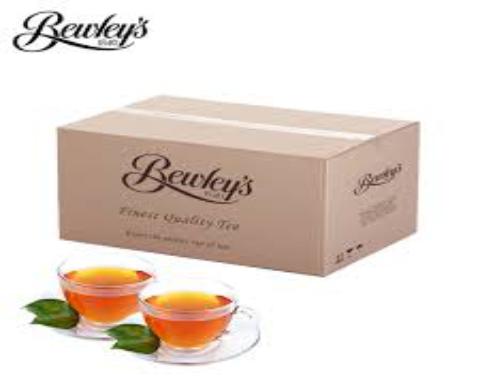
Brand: Bewley's
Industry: Food